Avro Canada C102 Jetliner

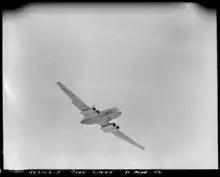
Avro Canada Jetliner in flight, 11 March 1950

During the first half of 1949, taxiing trails commenced using the first prototype, CF-EJD (-X). Numerous burst tires were experienced during the high-speed taxi trials, which included braking tests and steering control checks; this was attributed to the intended anti-skid braking system having not yet been fitted. Additionally, these high speed runs had to be performed on a shorter runway than had been planned as the Department of Transport had taken the longer runway out of service for rework at the last minute. Regardless, this caused delays to the type's maiden flight, which took place on 10 August 1949, only 25 months after work on the design had started, and only 13 days after the first flight of the de Havilland Comet. On its second flight, on 16 August, the landing gear failed to extend, necessitating the Jetliner to perform a belly landing. However, the damage incurred was relatively minor, permitting the aircraft to return to the air only three weeks later.